Transfer admissions in the United States

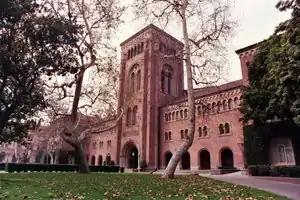
Well-endowed large private universities such as the University of Southern California have ramped up efforts to attract transfer students, according to one report.

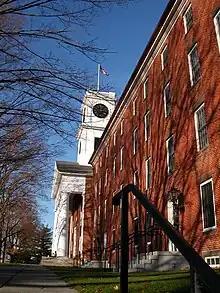
Amherst College accepts very few transfer applicants.

A general picture is that elite colleges and universities accept very few transfer applications and are "extremely picky", generally because most of their enrolled students continue through all four years without changing to another school or dropping out, and there are few empty slots to fill. For example, Yale University had 751 transfer applications in 2008, and accepted only 24 of these. Harvard University has not accepted any transfer students in the last few years; Columbia accepted only 8% in 2007, and the University of Pennsylvania accepted only 16% in 2008. These schools are more likely to consider such factors as the quality of the applicant's high school and current college, as well as factors such as the applicant's state and county of residence, race and ethnicity, and alumni relations. One report suggested the essay was highly important, and that an applicant should explain why they wished to change schools. Generally, elite schools do not look favorably on students who try to "trade up" to a more "prestigious bumper sticker." Successful transfers into elite schools have "great grades and test scores," and students usually transfer from other elite schools. Some top schools such as Cornell University have articulation agreements specifying how a community college student can transfer into Cornell by taking specific courses and getting good grades in them.